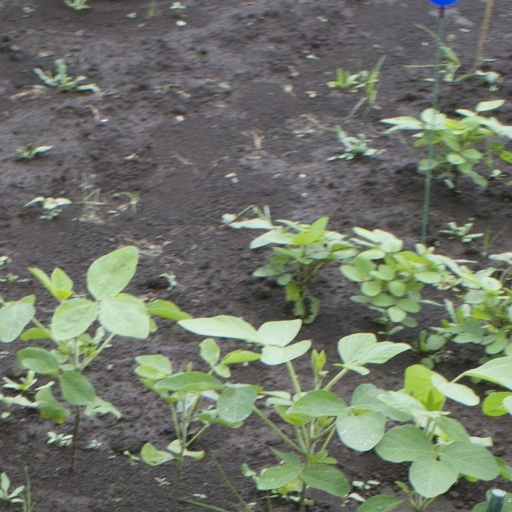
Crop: soybean